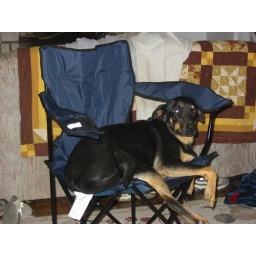
I have never seen a dog sitting in a camp chair...but Lily sure does enjoy it.